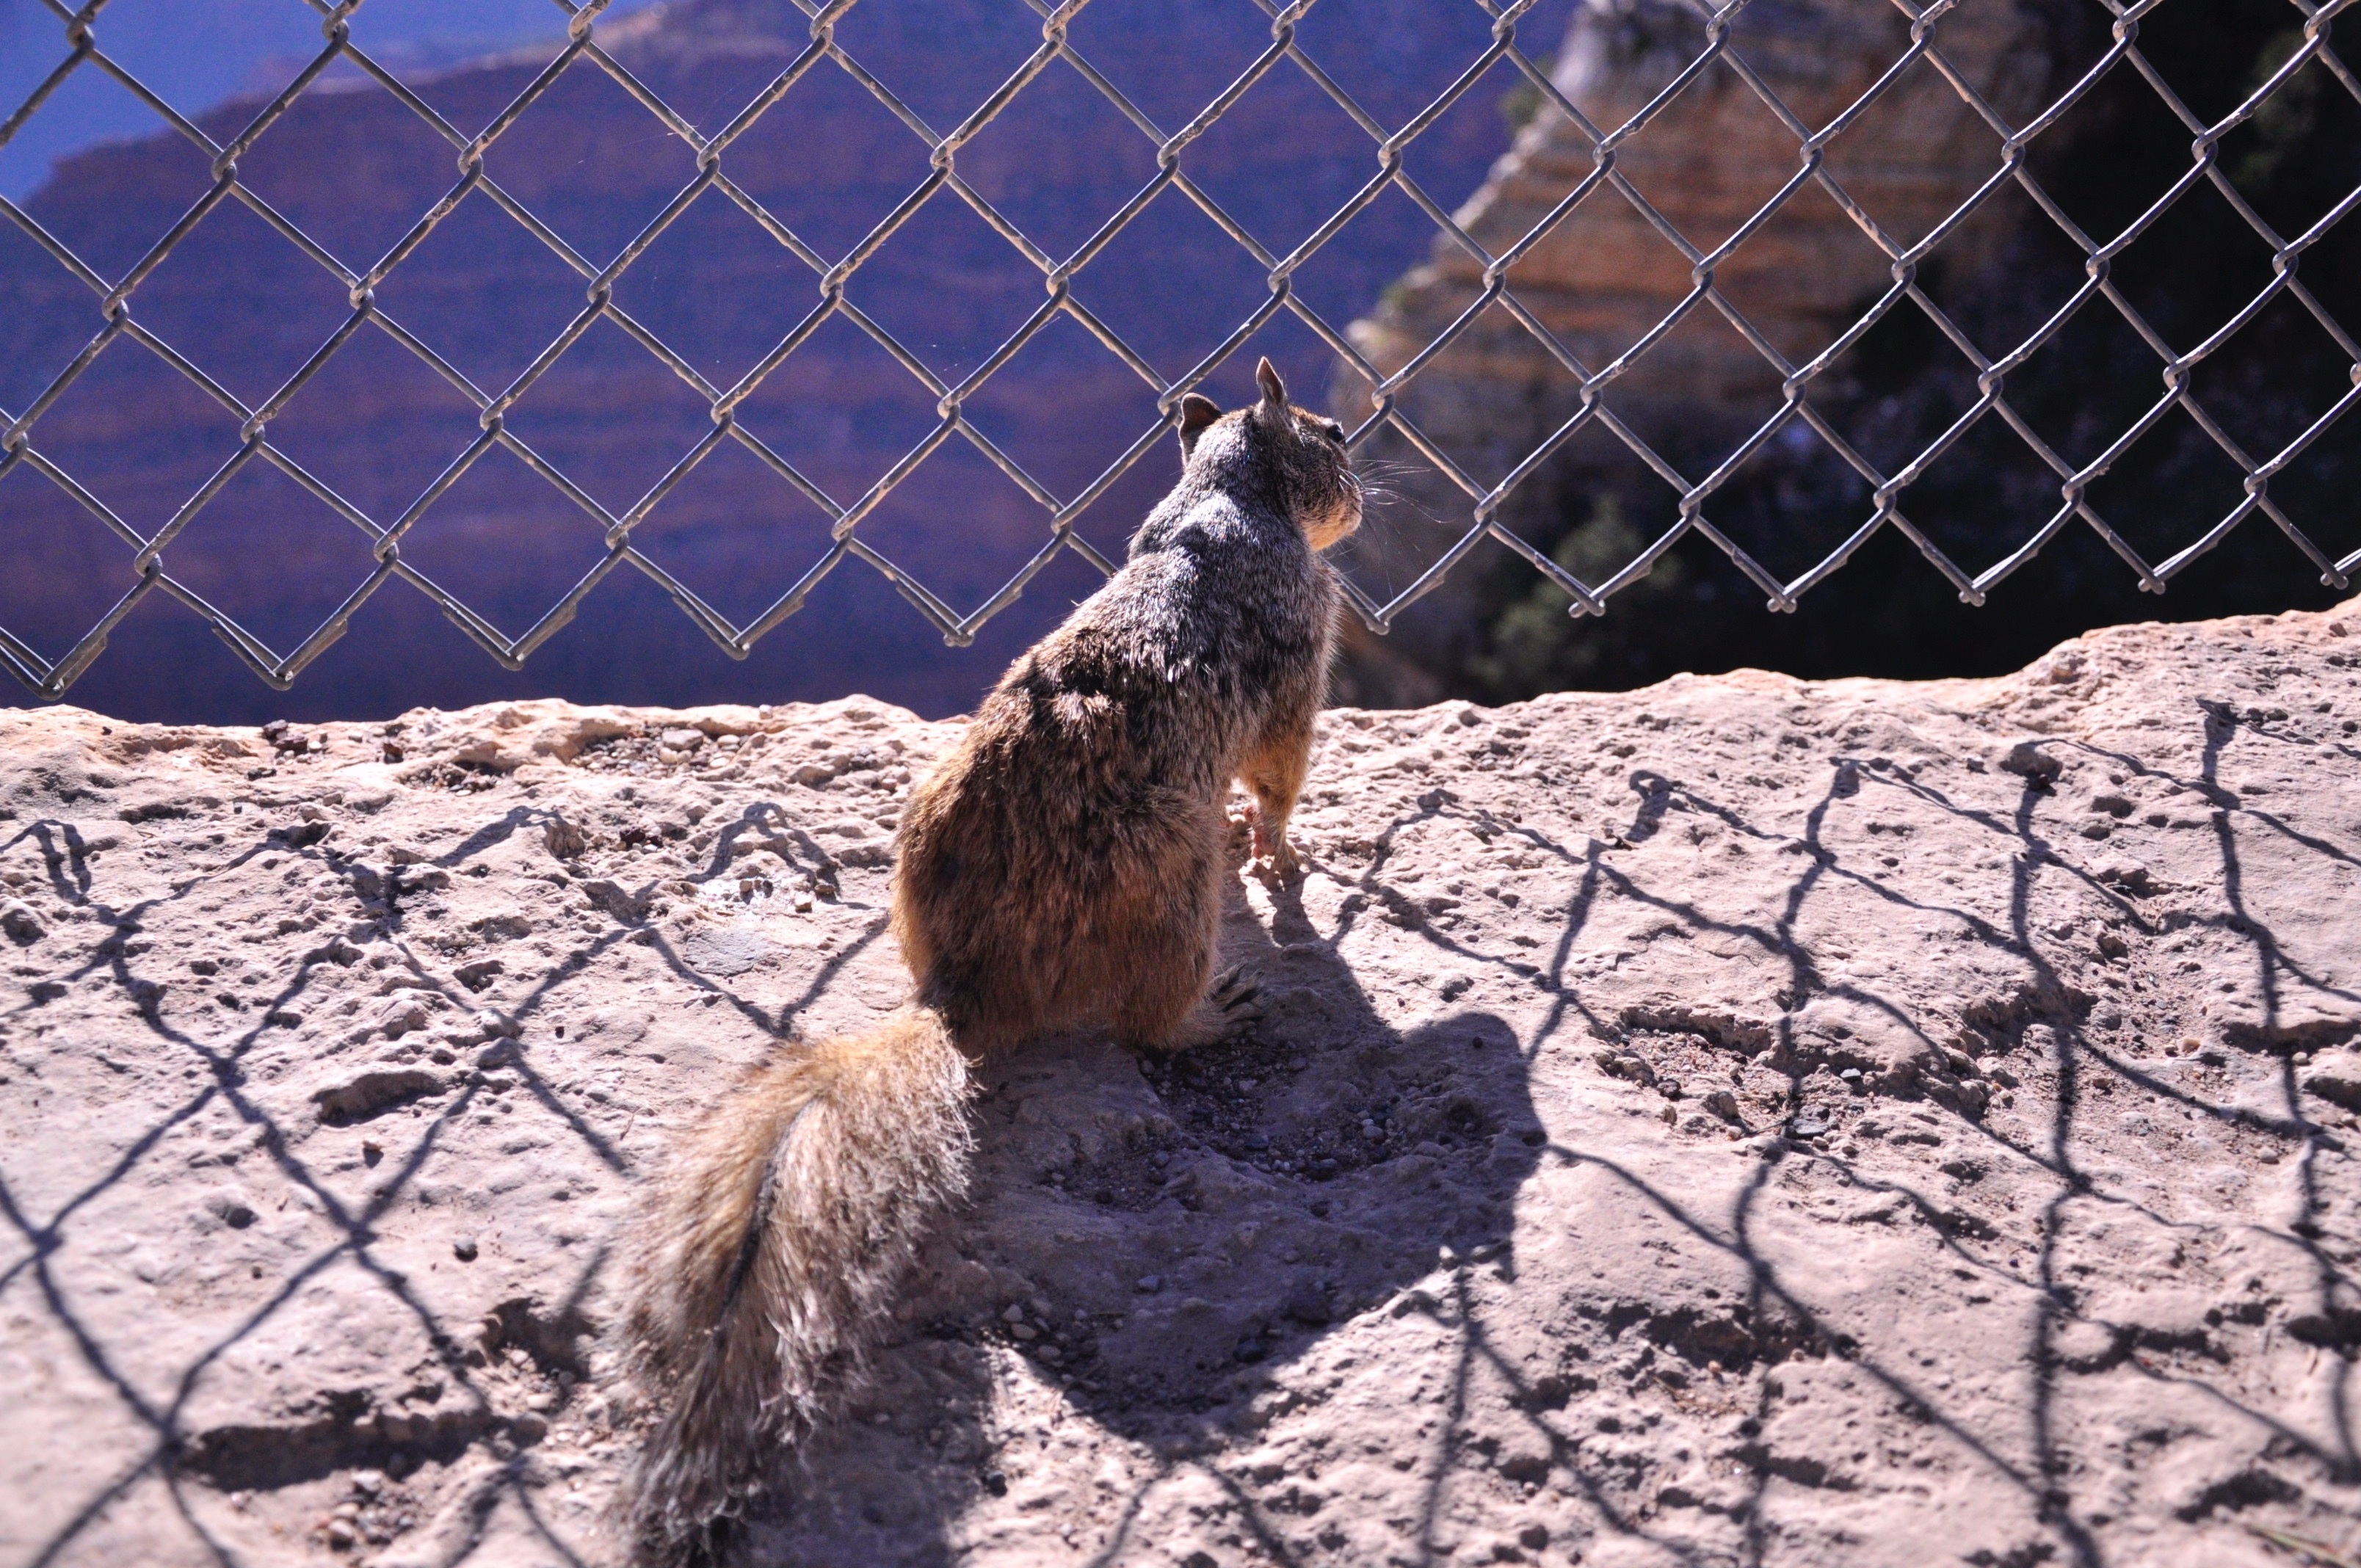
bird, wildlife, zoo, chicken, fauna